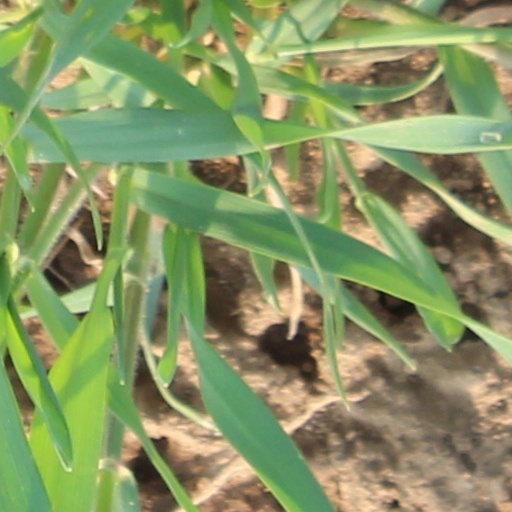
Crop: wheat